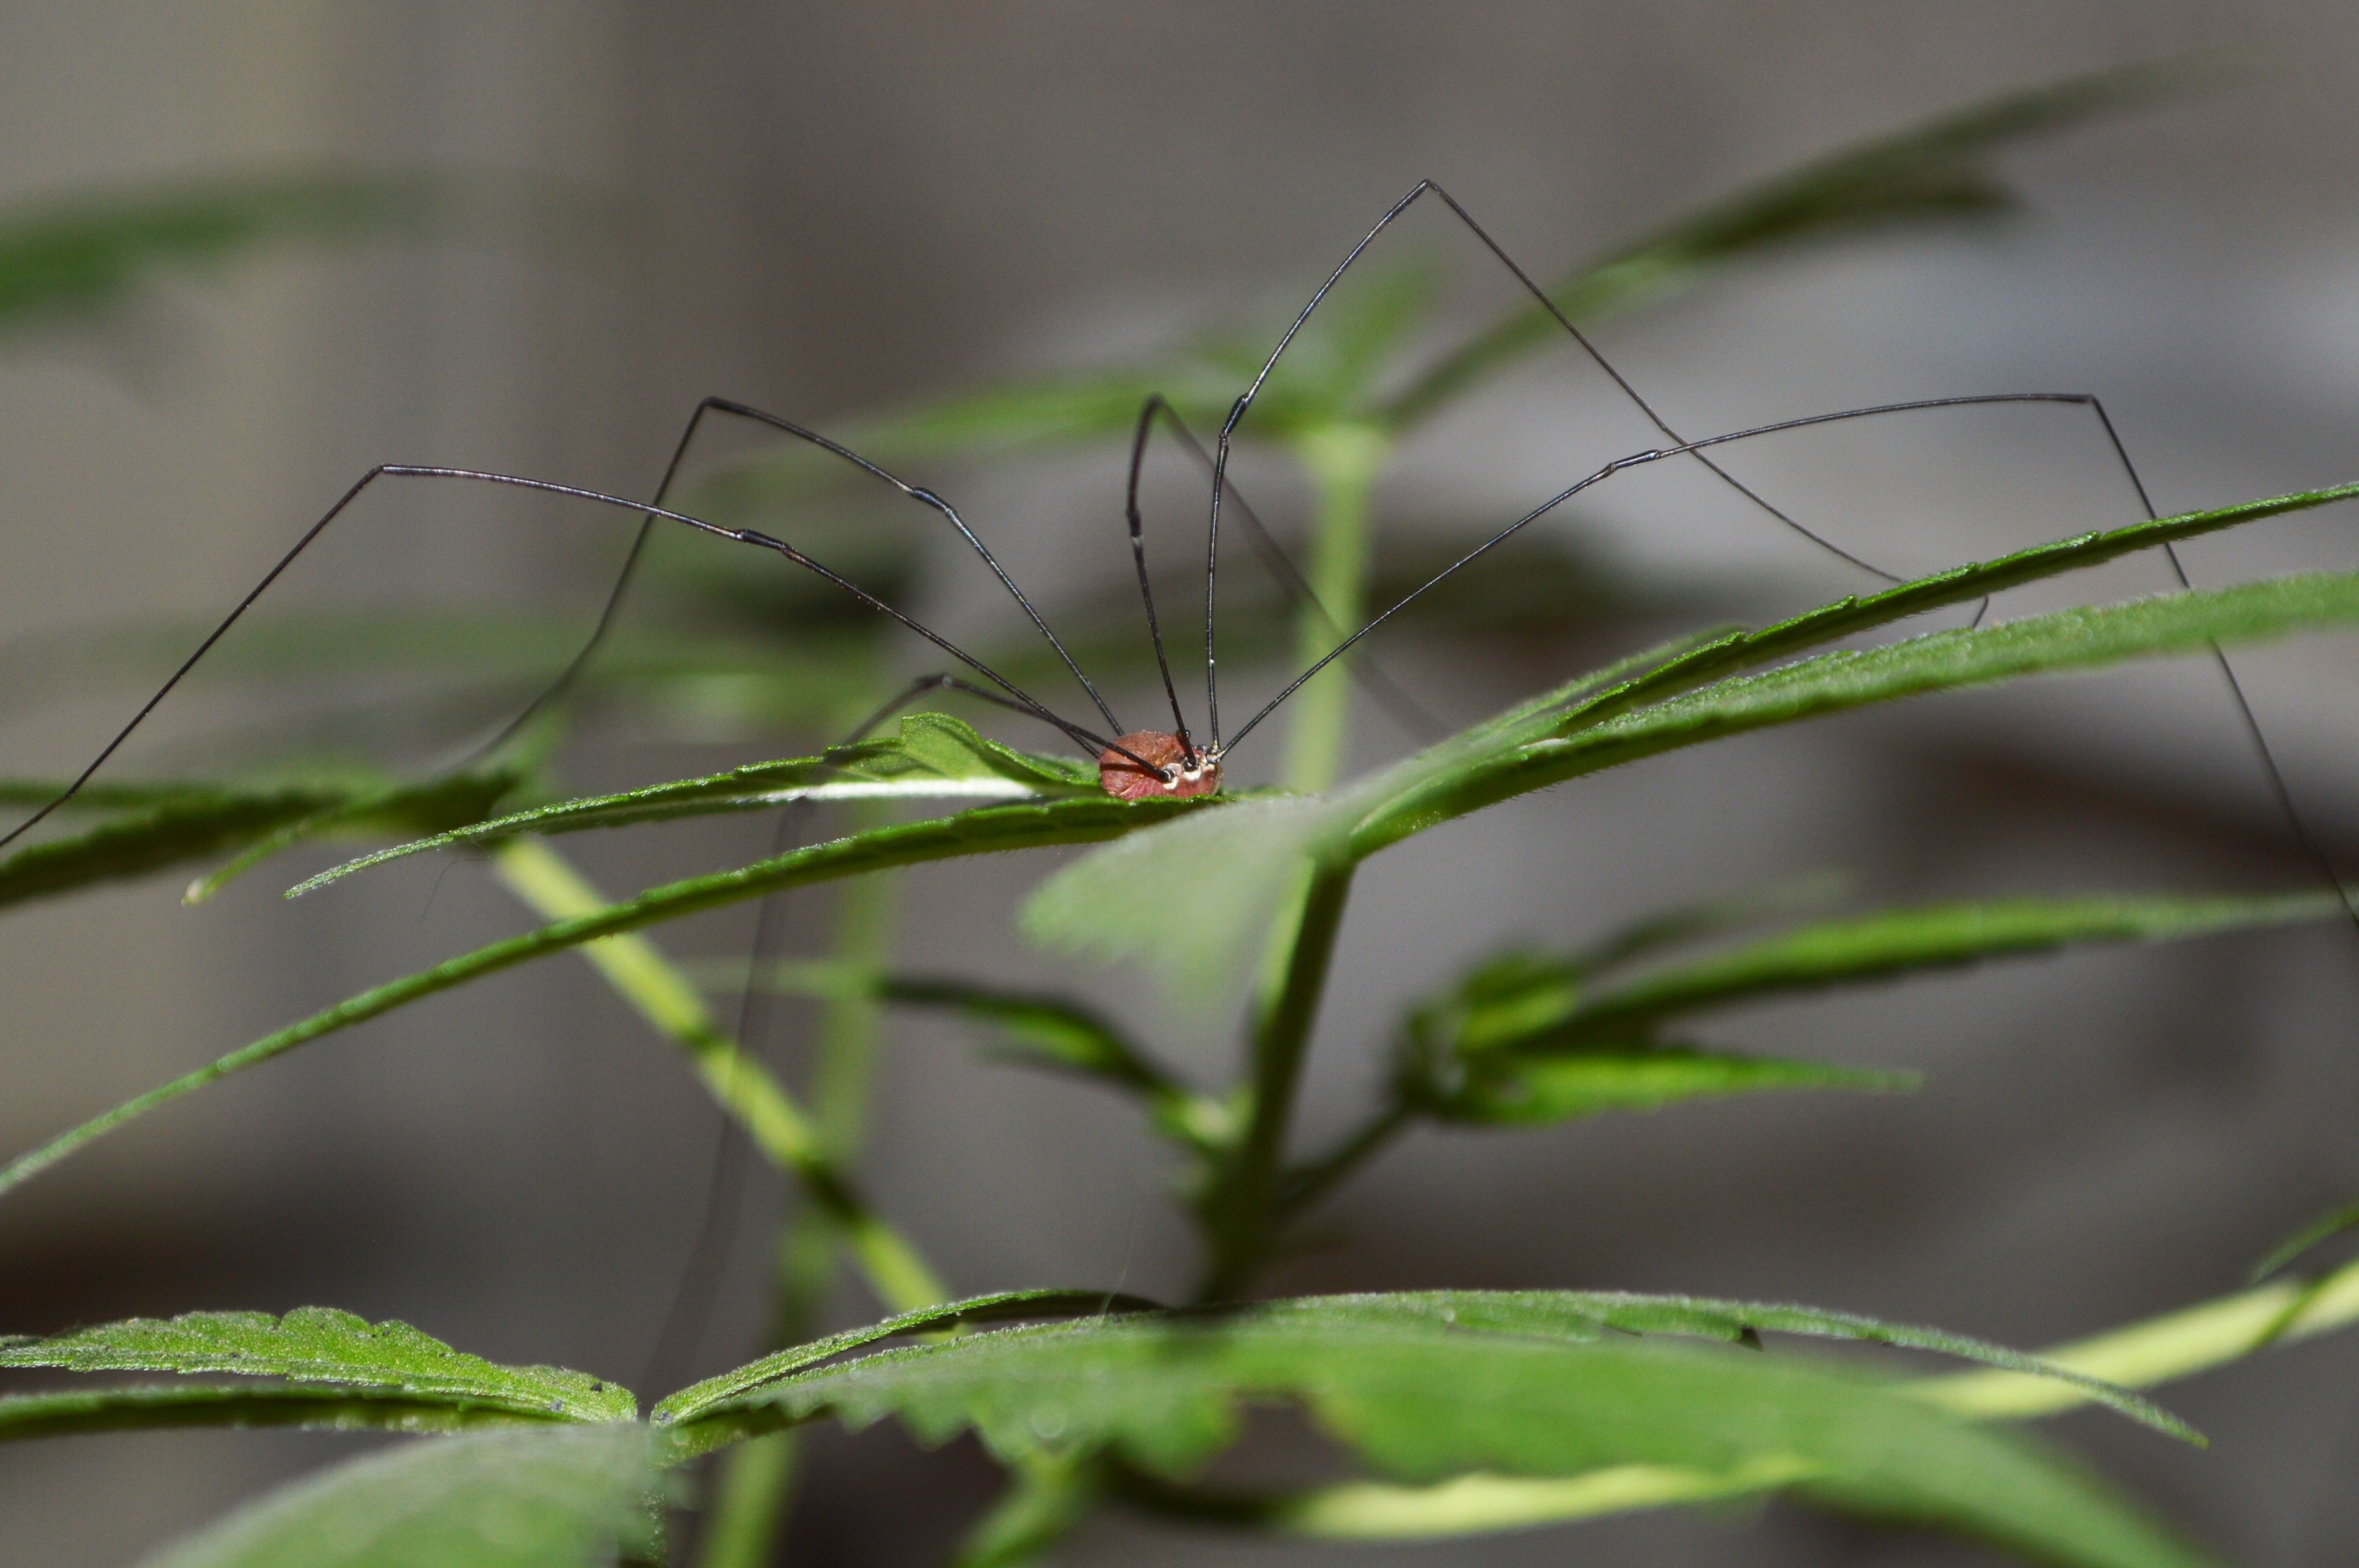
grass, branch, leaf, flower, green, insect, botany, flora, fauna, invertebrate, close up, spider, leaves, branches, pins, marijuana, macro photography, cannabis, hashish, kanya, grass family, plant stem